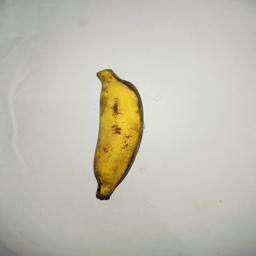
Banana variety: Bangla Kola